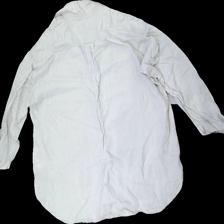
View: back
Type: Shirt
Category: Ladies
Brand: H&M
Colors: Beige
Material: 100% Cotton
Cut: Regular
Size: M
Season: All
Price range: 50-100
Recommended usage: Reuse
Description: beige shirt